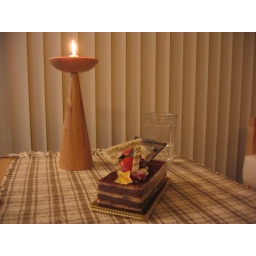
D's leftover candle from last birthday. Birthday cake from Judy. Water... by Brita!